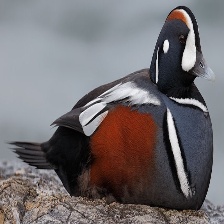
Species: HARLEQUIN DUCK
Scientific name: HISTRIONICUS HISTRIONICUS
ImageNet parent category: drake